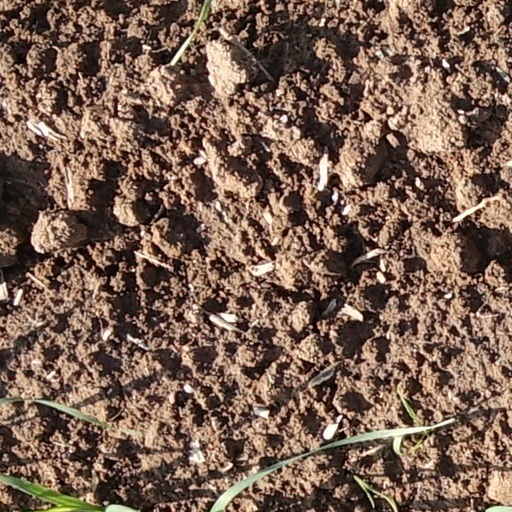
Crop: wheat